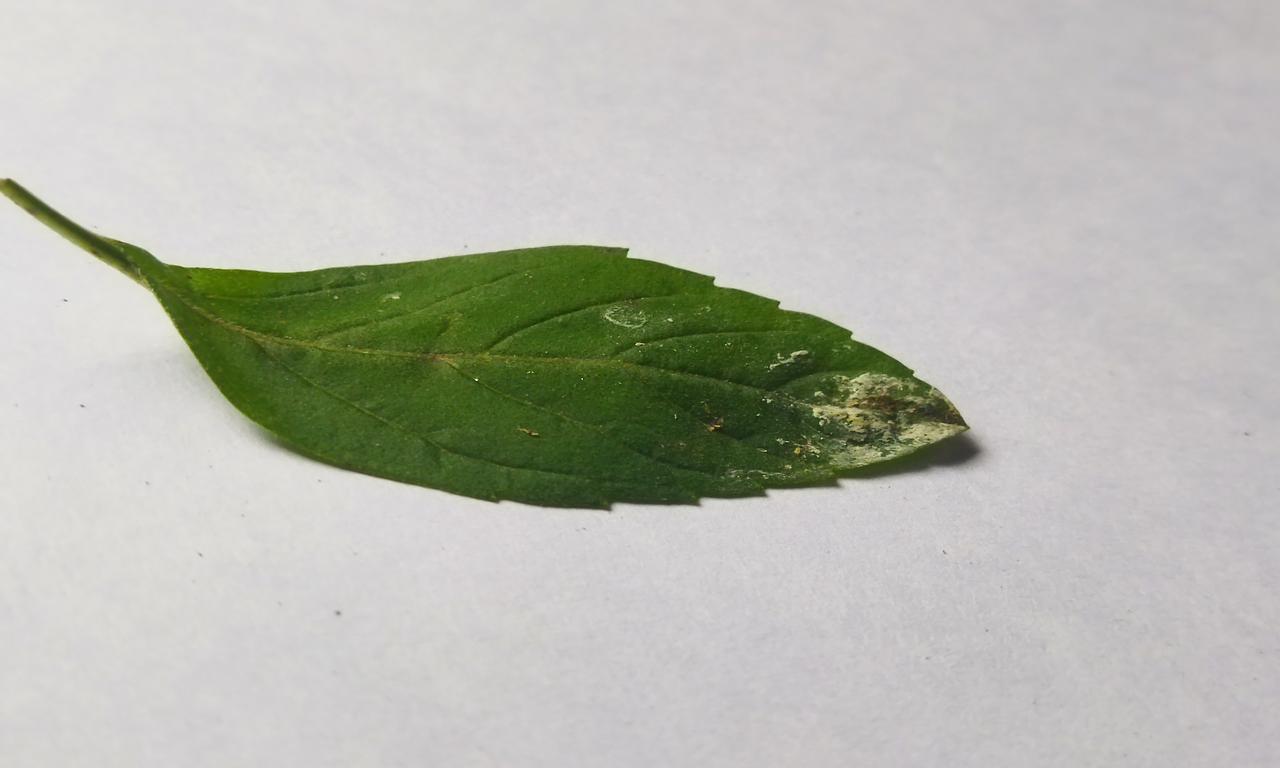
Label: Spoiled